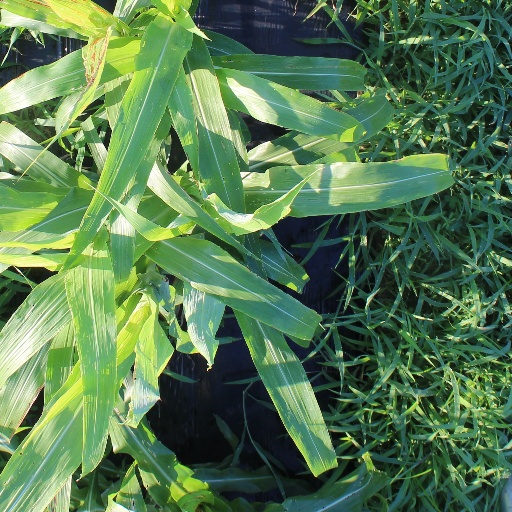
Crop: sorghum